Aspidorhynchus

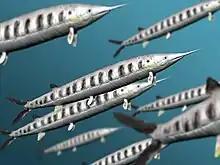
Restoration

"A. antarcticus" is known from Jurassic remains reworked into the Albian Whisky Bay Formation, and was the oldest neopterygian fossil discovered in Antarctica at the time. However, some studies have instead classified it in "Vinctifer", which was later also identified from the same formation. Other species previously classified in "Aspidorhynchus", such as "A. comptoni", have also since been moved to "Vinctifer", whereas others have been moved to "Belonostomus".